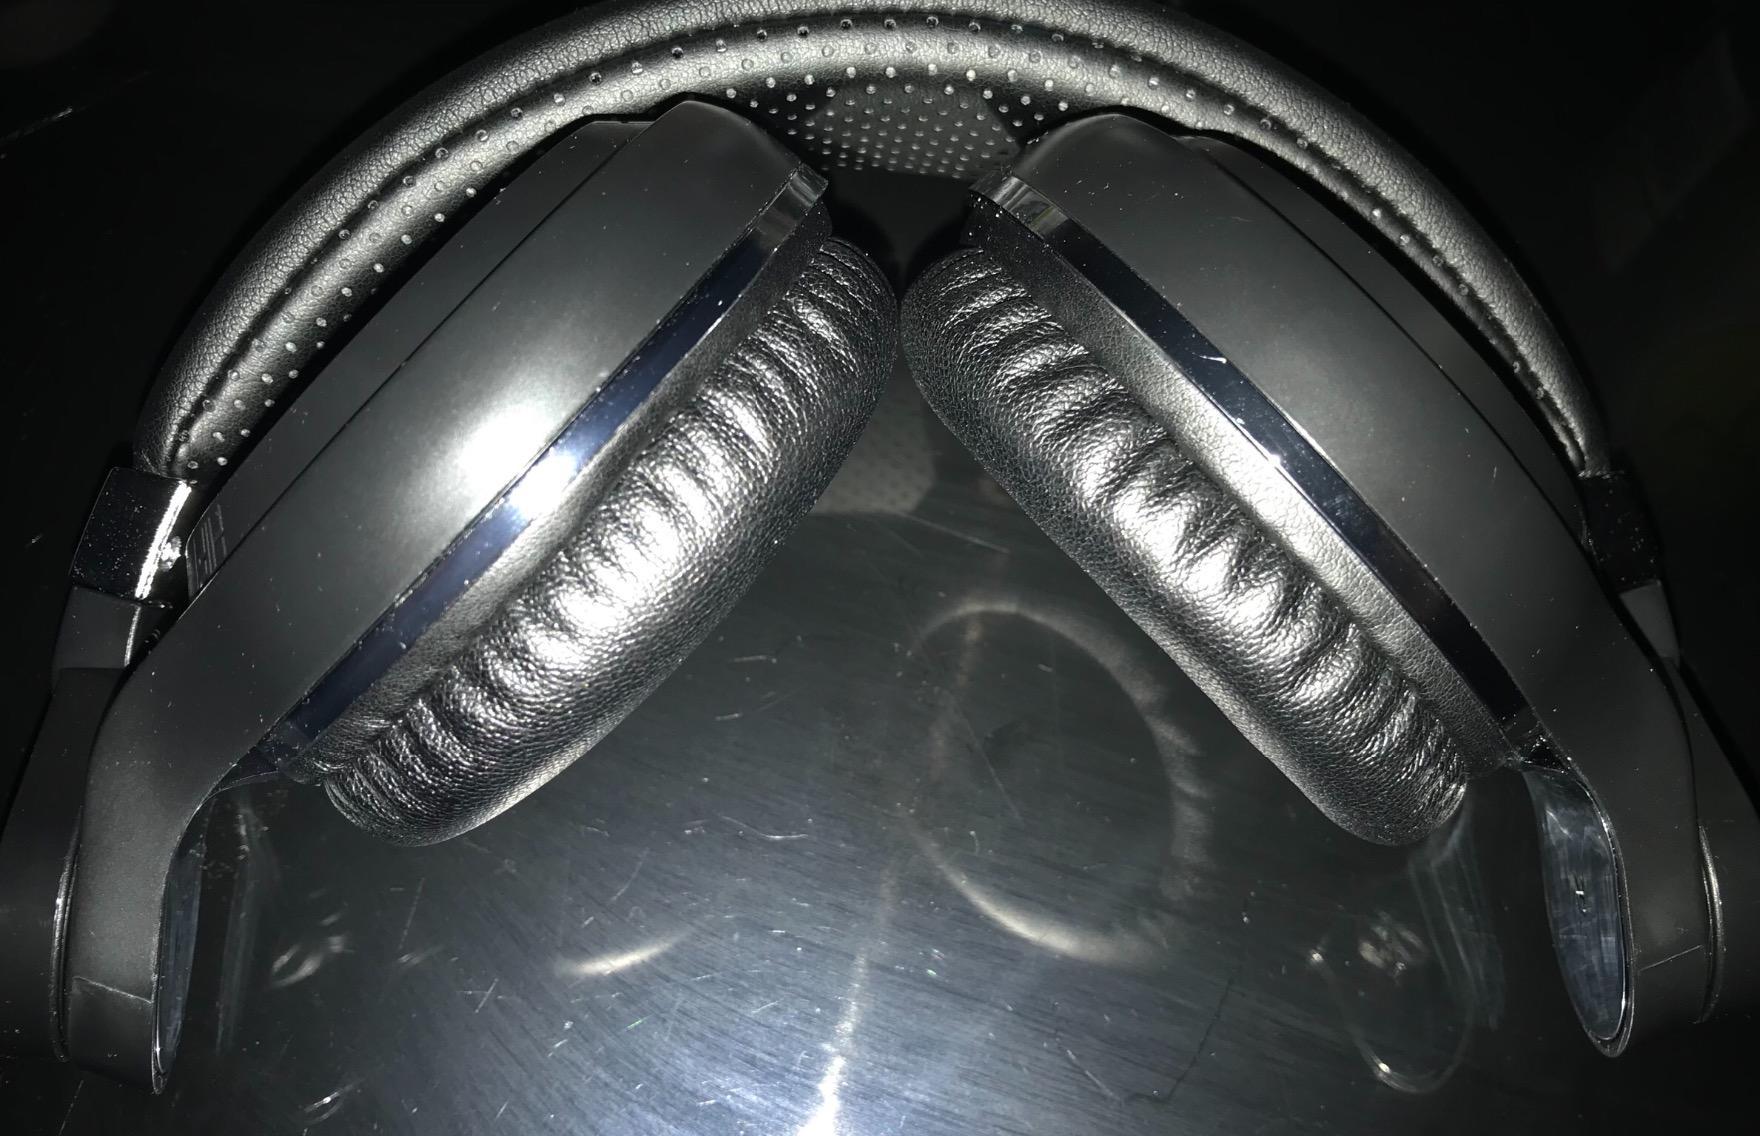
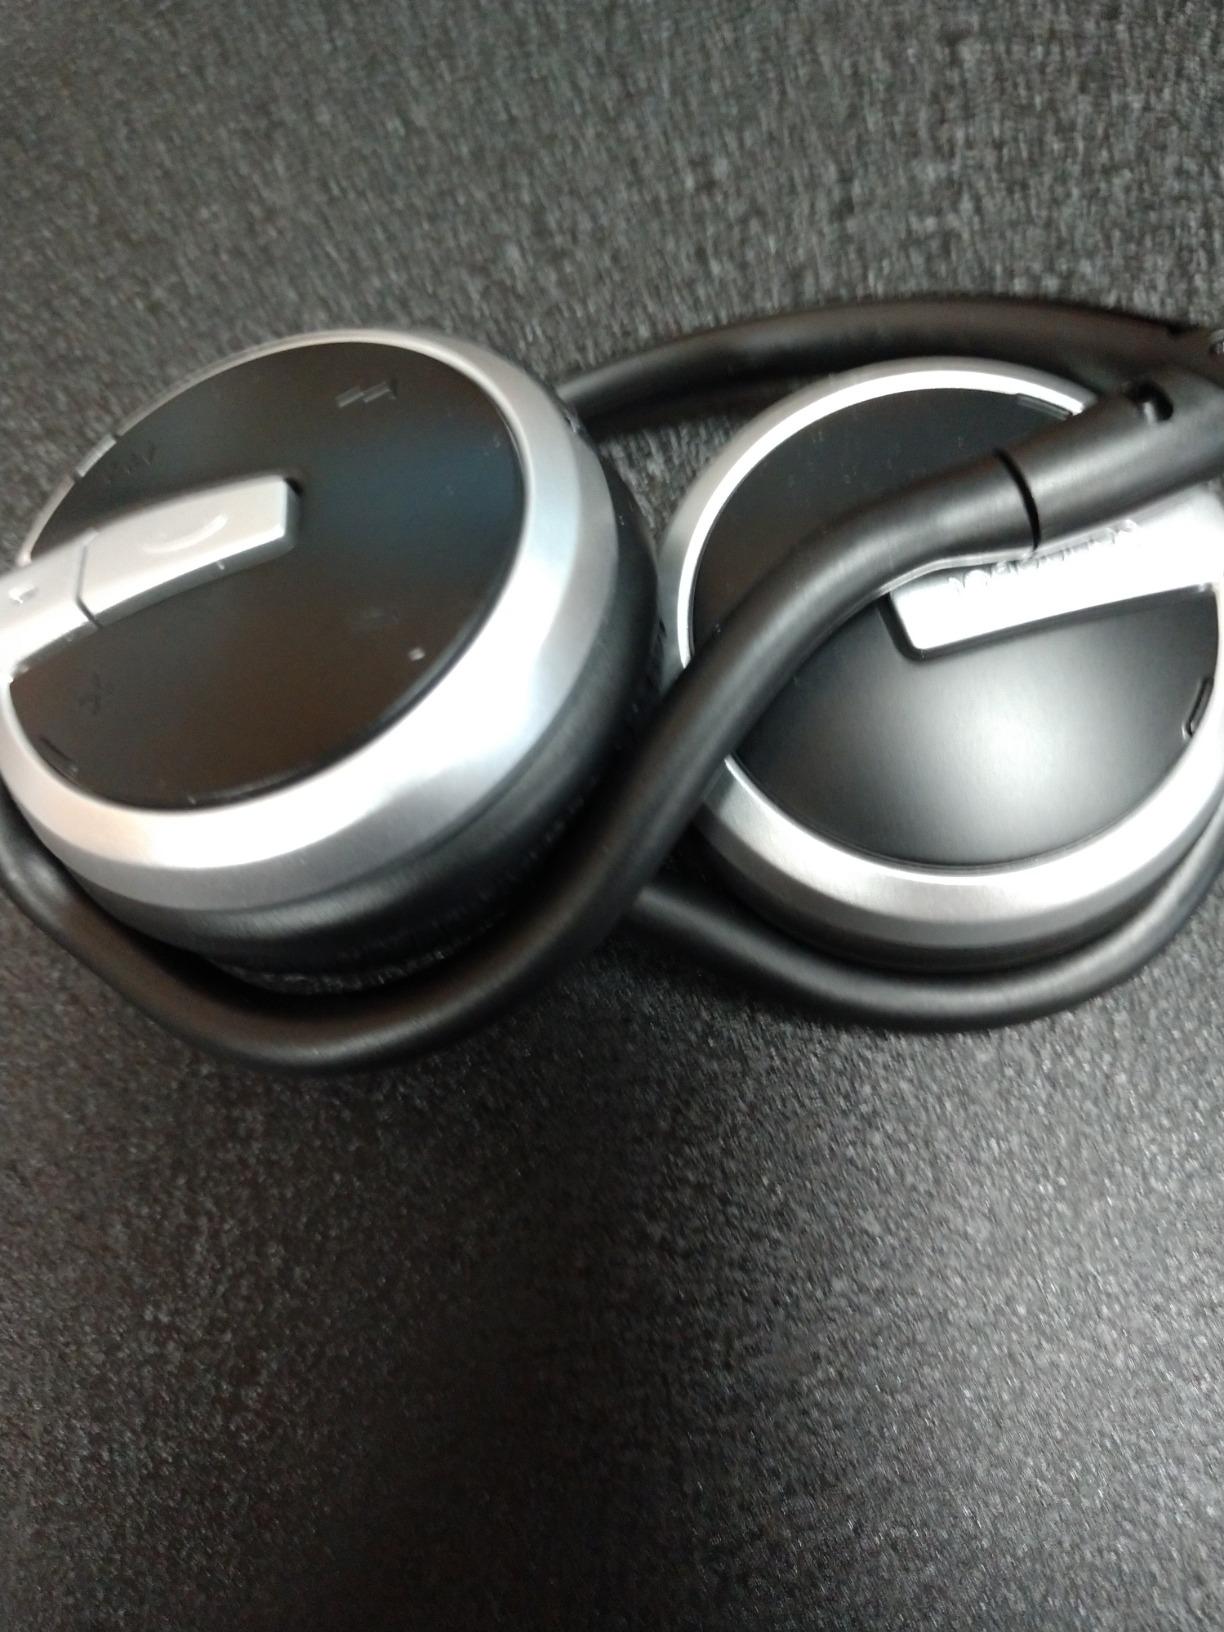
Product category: headphones
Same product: no